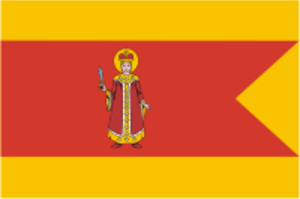
Ouglitch est une ville de l'oblast de Iaroslavl, en Russie, et le centre administratif du raïon d'Ouglitch. Sa population s'élevait à 31 758 habitants en 2020. Elle est située à un coude du fleuve, ce qui lui vaudrait son nom lié au mot russe ougol qui signifie « angle », « coude ». C'est une des plus anciennes colonies slaves de la région.